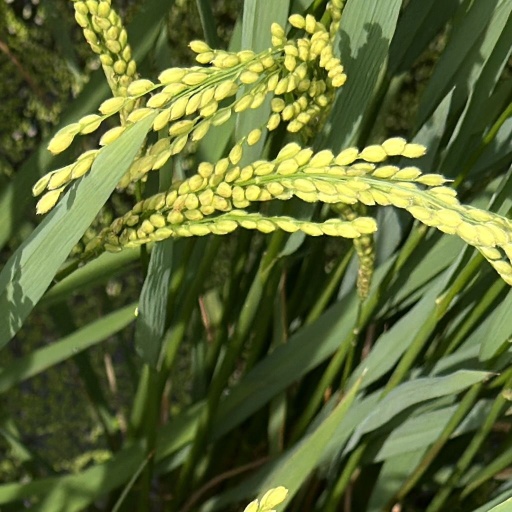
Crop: rice